Hieronymus Baumgartner

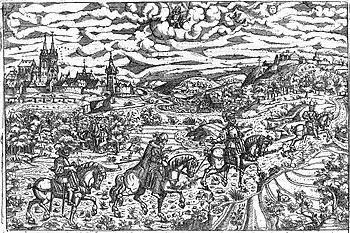
The Capture of Hieronymus Baumgartner, near Nuremberg; an etching by

Hieronymus Baumgartner, also von Paumgartner or Baumgärtner (9 March 1498, Nuremberg - 8 December 1565, Nuremberg) was a Bürgermeister, and a major contributor to the early Reformation.